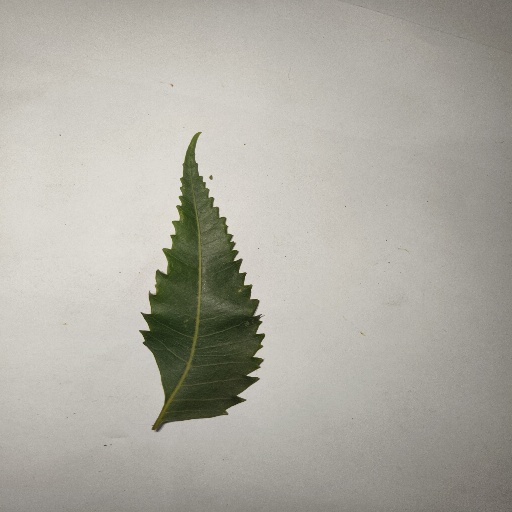
Species: Neem
Leaf condition: Healthy Leaf